Yechiel Michel Pines

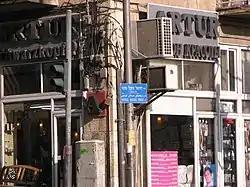
Yehiel Michel Pines Street in Jerusalem

There is a street named after Pines near Davidka Square in Jerusalem, as well as streets in Rehovot, Ra'anana, Gedera, and Petah Tikvah. The Israeli religious moshav Kfar Pines is named after him.